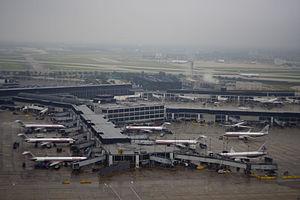
L'aéroport international O'Hare de Chicago, plus simplement O'Hare, est un aéroport américain situé à Chicago, dans l'Illinois. Sixième aéroport mondial en nombre de passagers, il accueille cette année plus de 78 millions de personnes. L'aéroport reçoit son nom en l'honneur de l'aviateur américain Edward O'Hare, premier as de la United States Navy, mort au combat dans le Pacifique.
Contagion est un thriller d'anticipation américano-émirati réalisé par Steven Soderbergh, sorti en 2011.